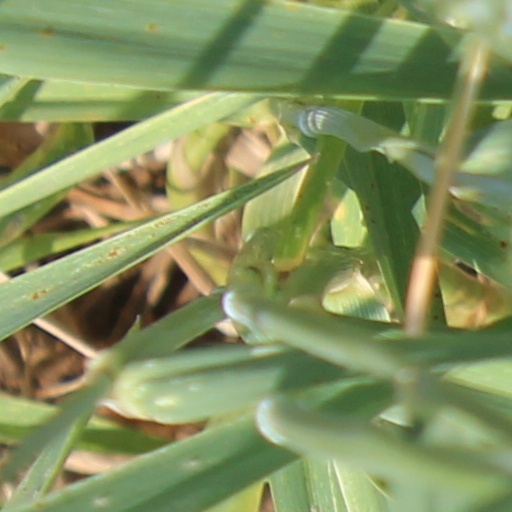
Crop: wheat